Yeast

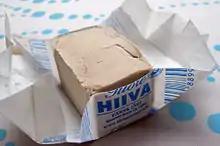
A block of compressed fresh yeast

Yeast is used in winemaking, where it converts the sugars present (glucose and fructose) in grape juice (must) into ethanol. Yeast is normally already present on grape skins. Fermentation can be done with this endogenous "wild yeast", but this procedure gives unpredictable results, which depend upon the exact types of yeast species present. For this reason, a pure yeast culture is usually added to the must; this yeast quickly dominates the fermentation. The wild yeasts are repressed, which ensures a reliable and predictable fermentation.